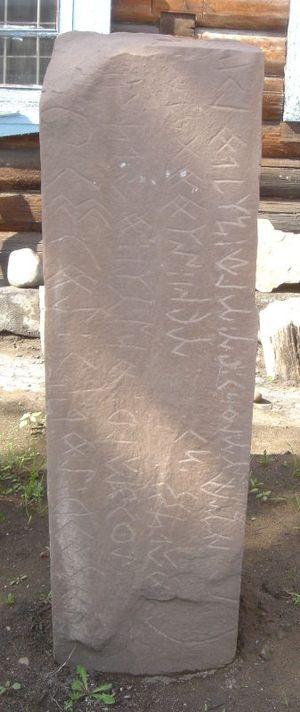
Littérature du IVe siècle - Littérature du Ve siècle - Littérature du VIᵉ siècle - Littérature du VIIe siècle - Littérature du VIIIe siècle
Le turc est une langue parlée principalement en Turquie et en Chypre du Nord. Il appartient à la famille des langues turques. Bien que les langues d'autres pays turcophones, principalement des républiques de l'ancienne URSS, soient proches du turc, il existe d'importantes différences phonologiques, grammaticales ou lexicales entre ces langues.
Le Khaganat turc, également appelé khanat Göktürk est un empire établit par le clan Ashina des Göktürks en Asie centrale, au Moyen Âge. Sous la gouvernance de Bumin Khagan et ses fils, les Ashina succédèrent au Khaganat Ruanran comme puissance principale du plateau mongol et établirent un empire plus puissant, qui s'étendit rapidement pour diriger de larges territoires d'Asie centrale. Ce khaganat interagit de façon importante avec différentes dynasties du Nord de la Chine et durant de longues périodes, exerça un contrôle sur les lucratifs échanges de la route de la soie.